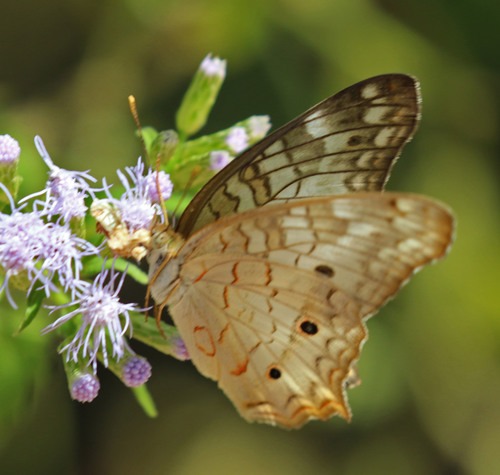
Scientific name: Anartia jatrophae
Common name: White peacock
Family: Nymphalidae
Order: Lepidoptera
Pollinator type: Primary pollinator
Habitat: Gardens, parks, and open areas
Geographic range: Southern United States to Argentina
Conservation status: Least Concern